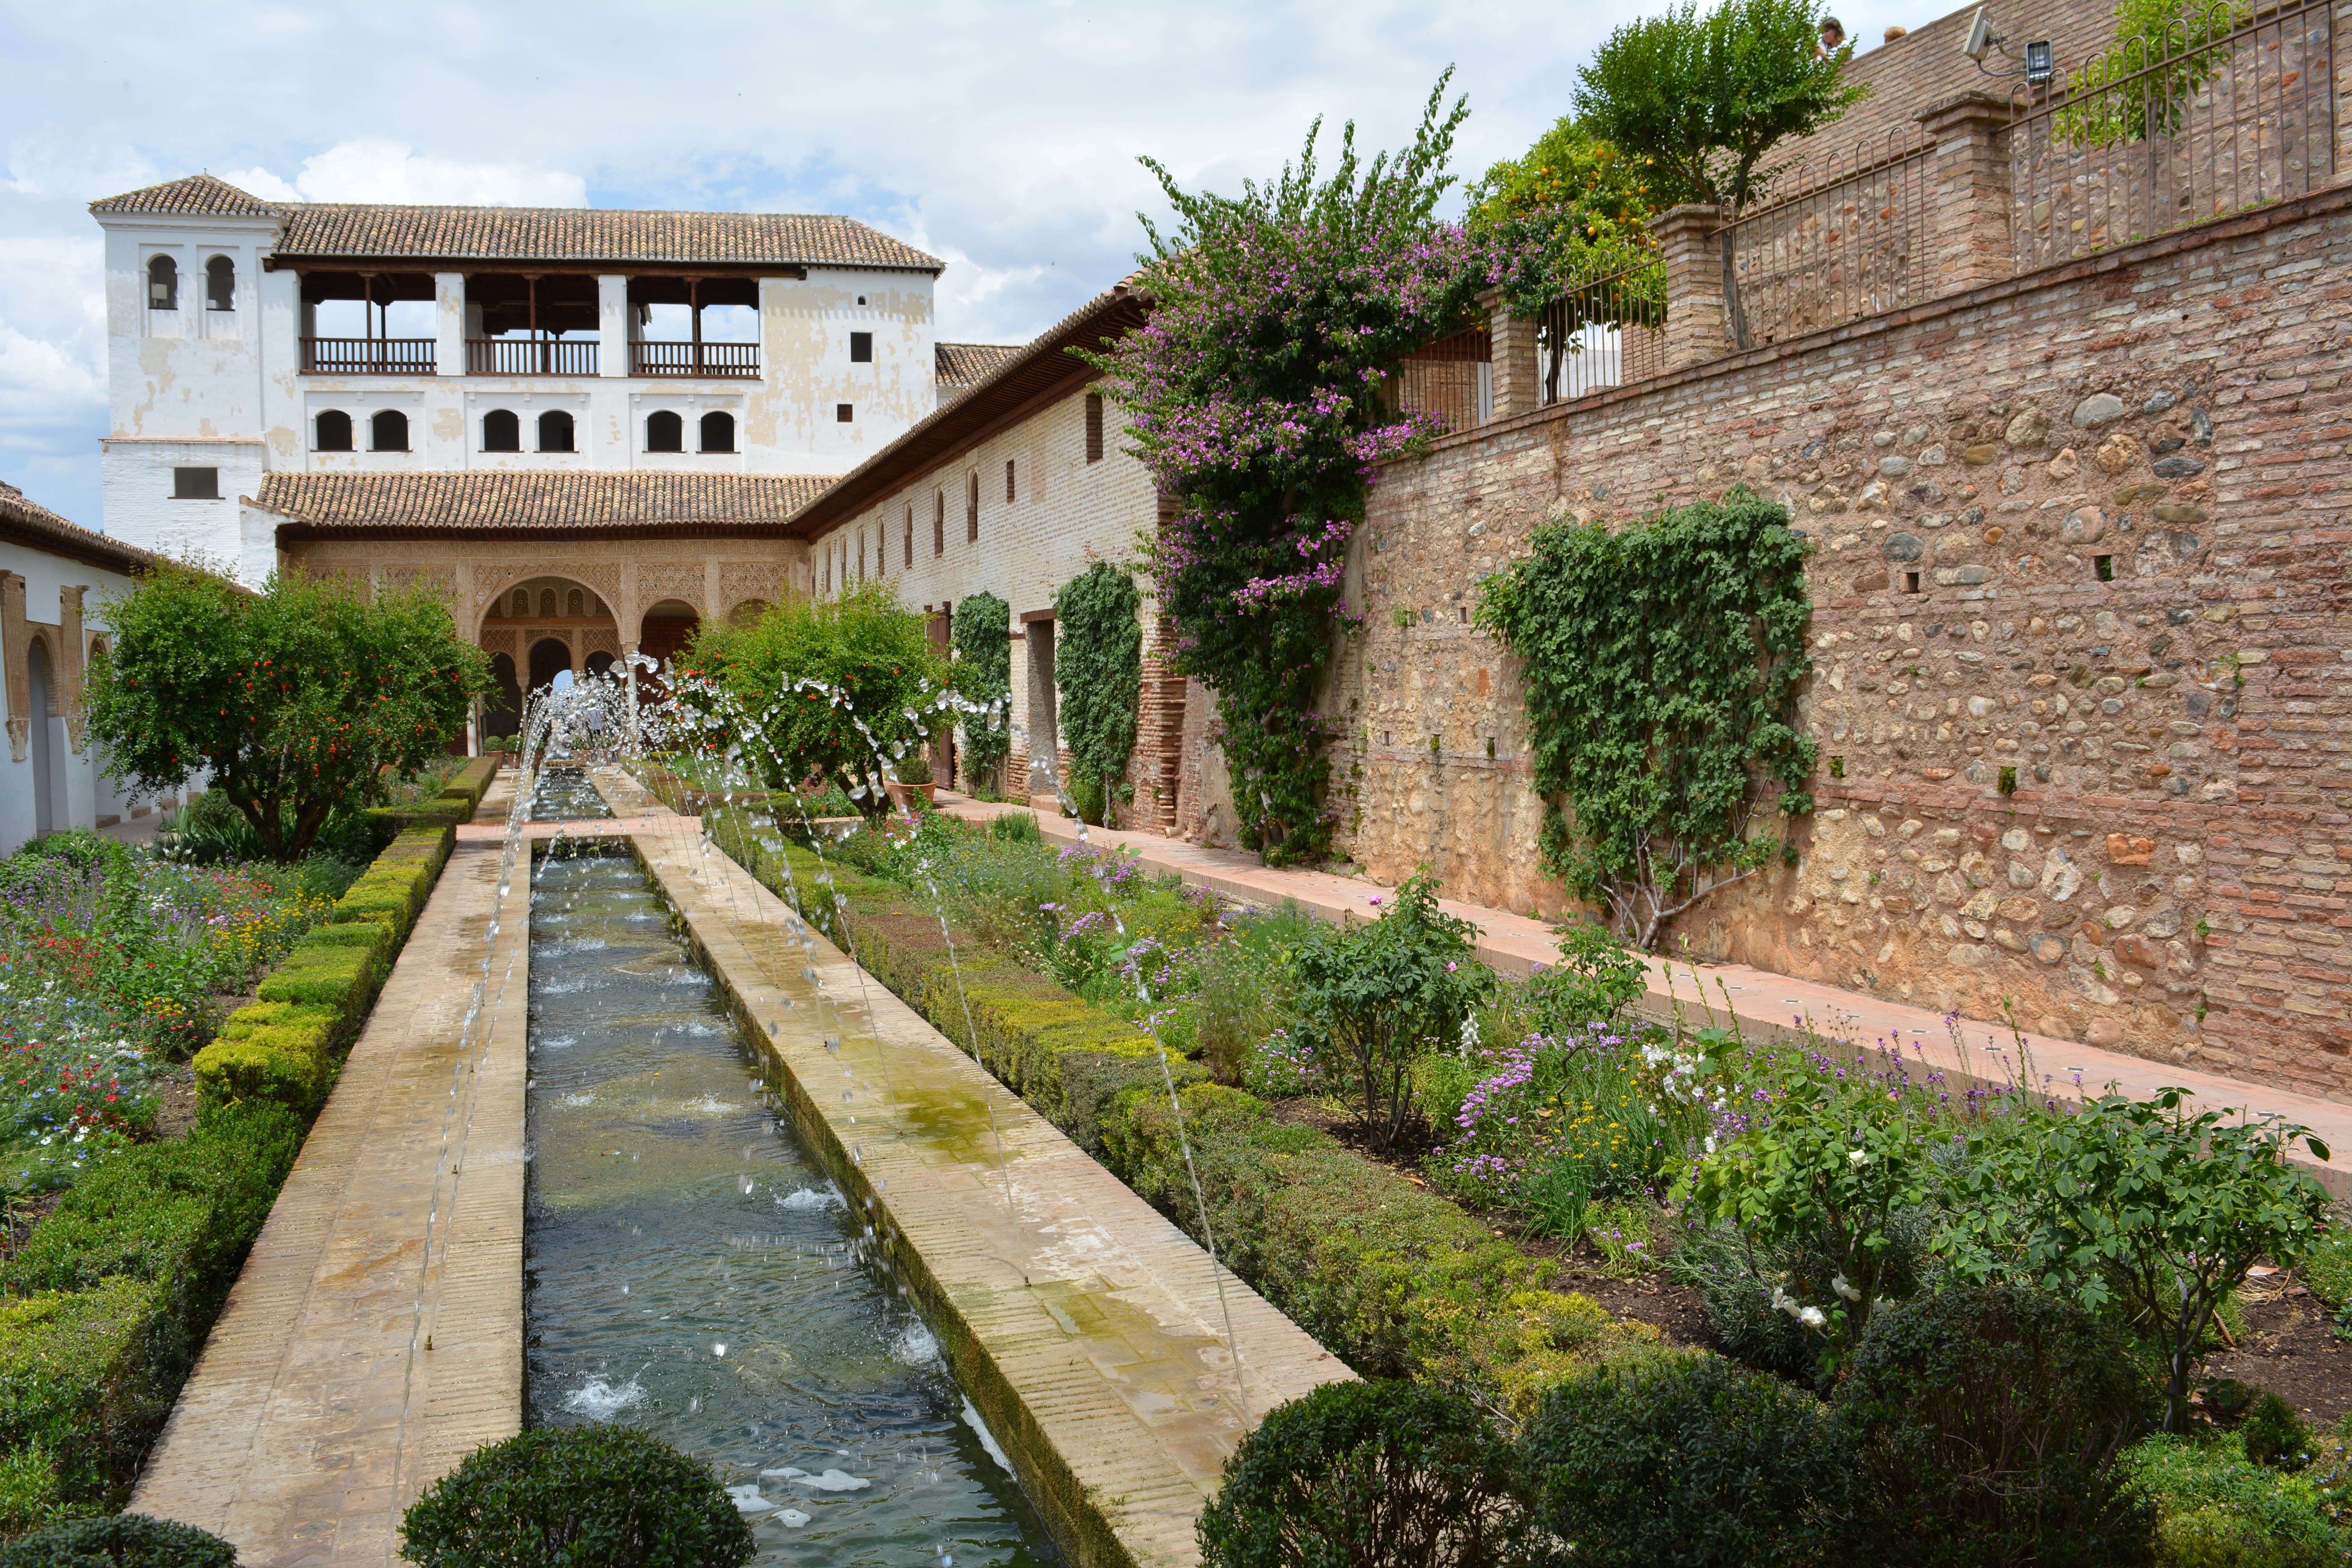
villa, mansion, town, building, palace, home, wall, walkway, village, cottage, castle, facade, property, garden, waterway, spain, courtyard, monastery, estate, granada, hacienda, alhambra, alcazaba